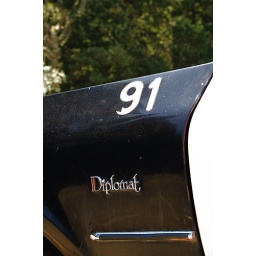
Apparently this car, parked along the side of the road in Leggett, CA is representative of the car from &amp;quot;The Blues Brothers&amp;quot;